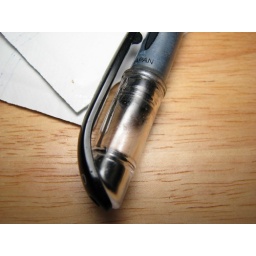
Taken in Macro mode with Styrofoam plate for flash diffuser.Didn't have any bowls handy.